Ouallene

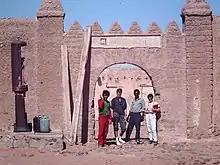
Bordj Ouallen

Ouallene or Ouallen is a desert town and bordj in southern Algeria. The village is located in the Adrar Province to the southeast of Reggane. The bordj sits at an elevation of about 346 m (1,135 ft) above sea level and lies in the heart of the Tanezrouft, one of the hottest and driest regions in the Sahara Desert, the world's largest hot desert.